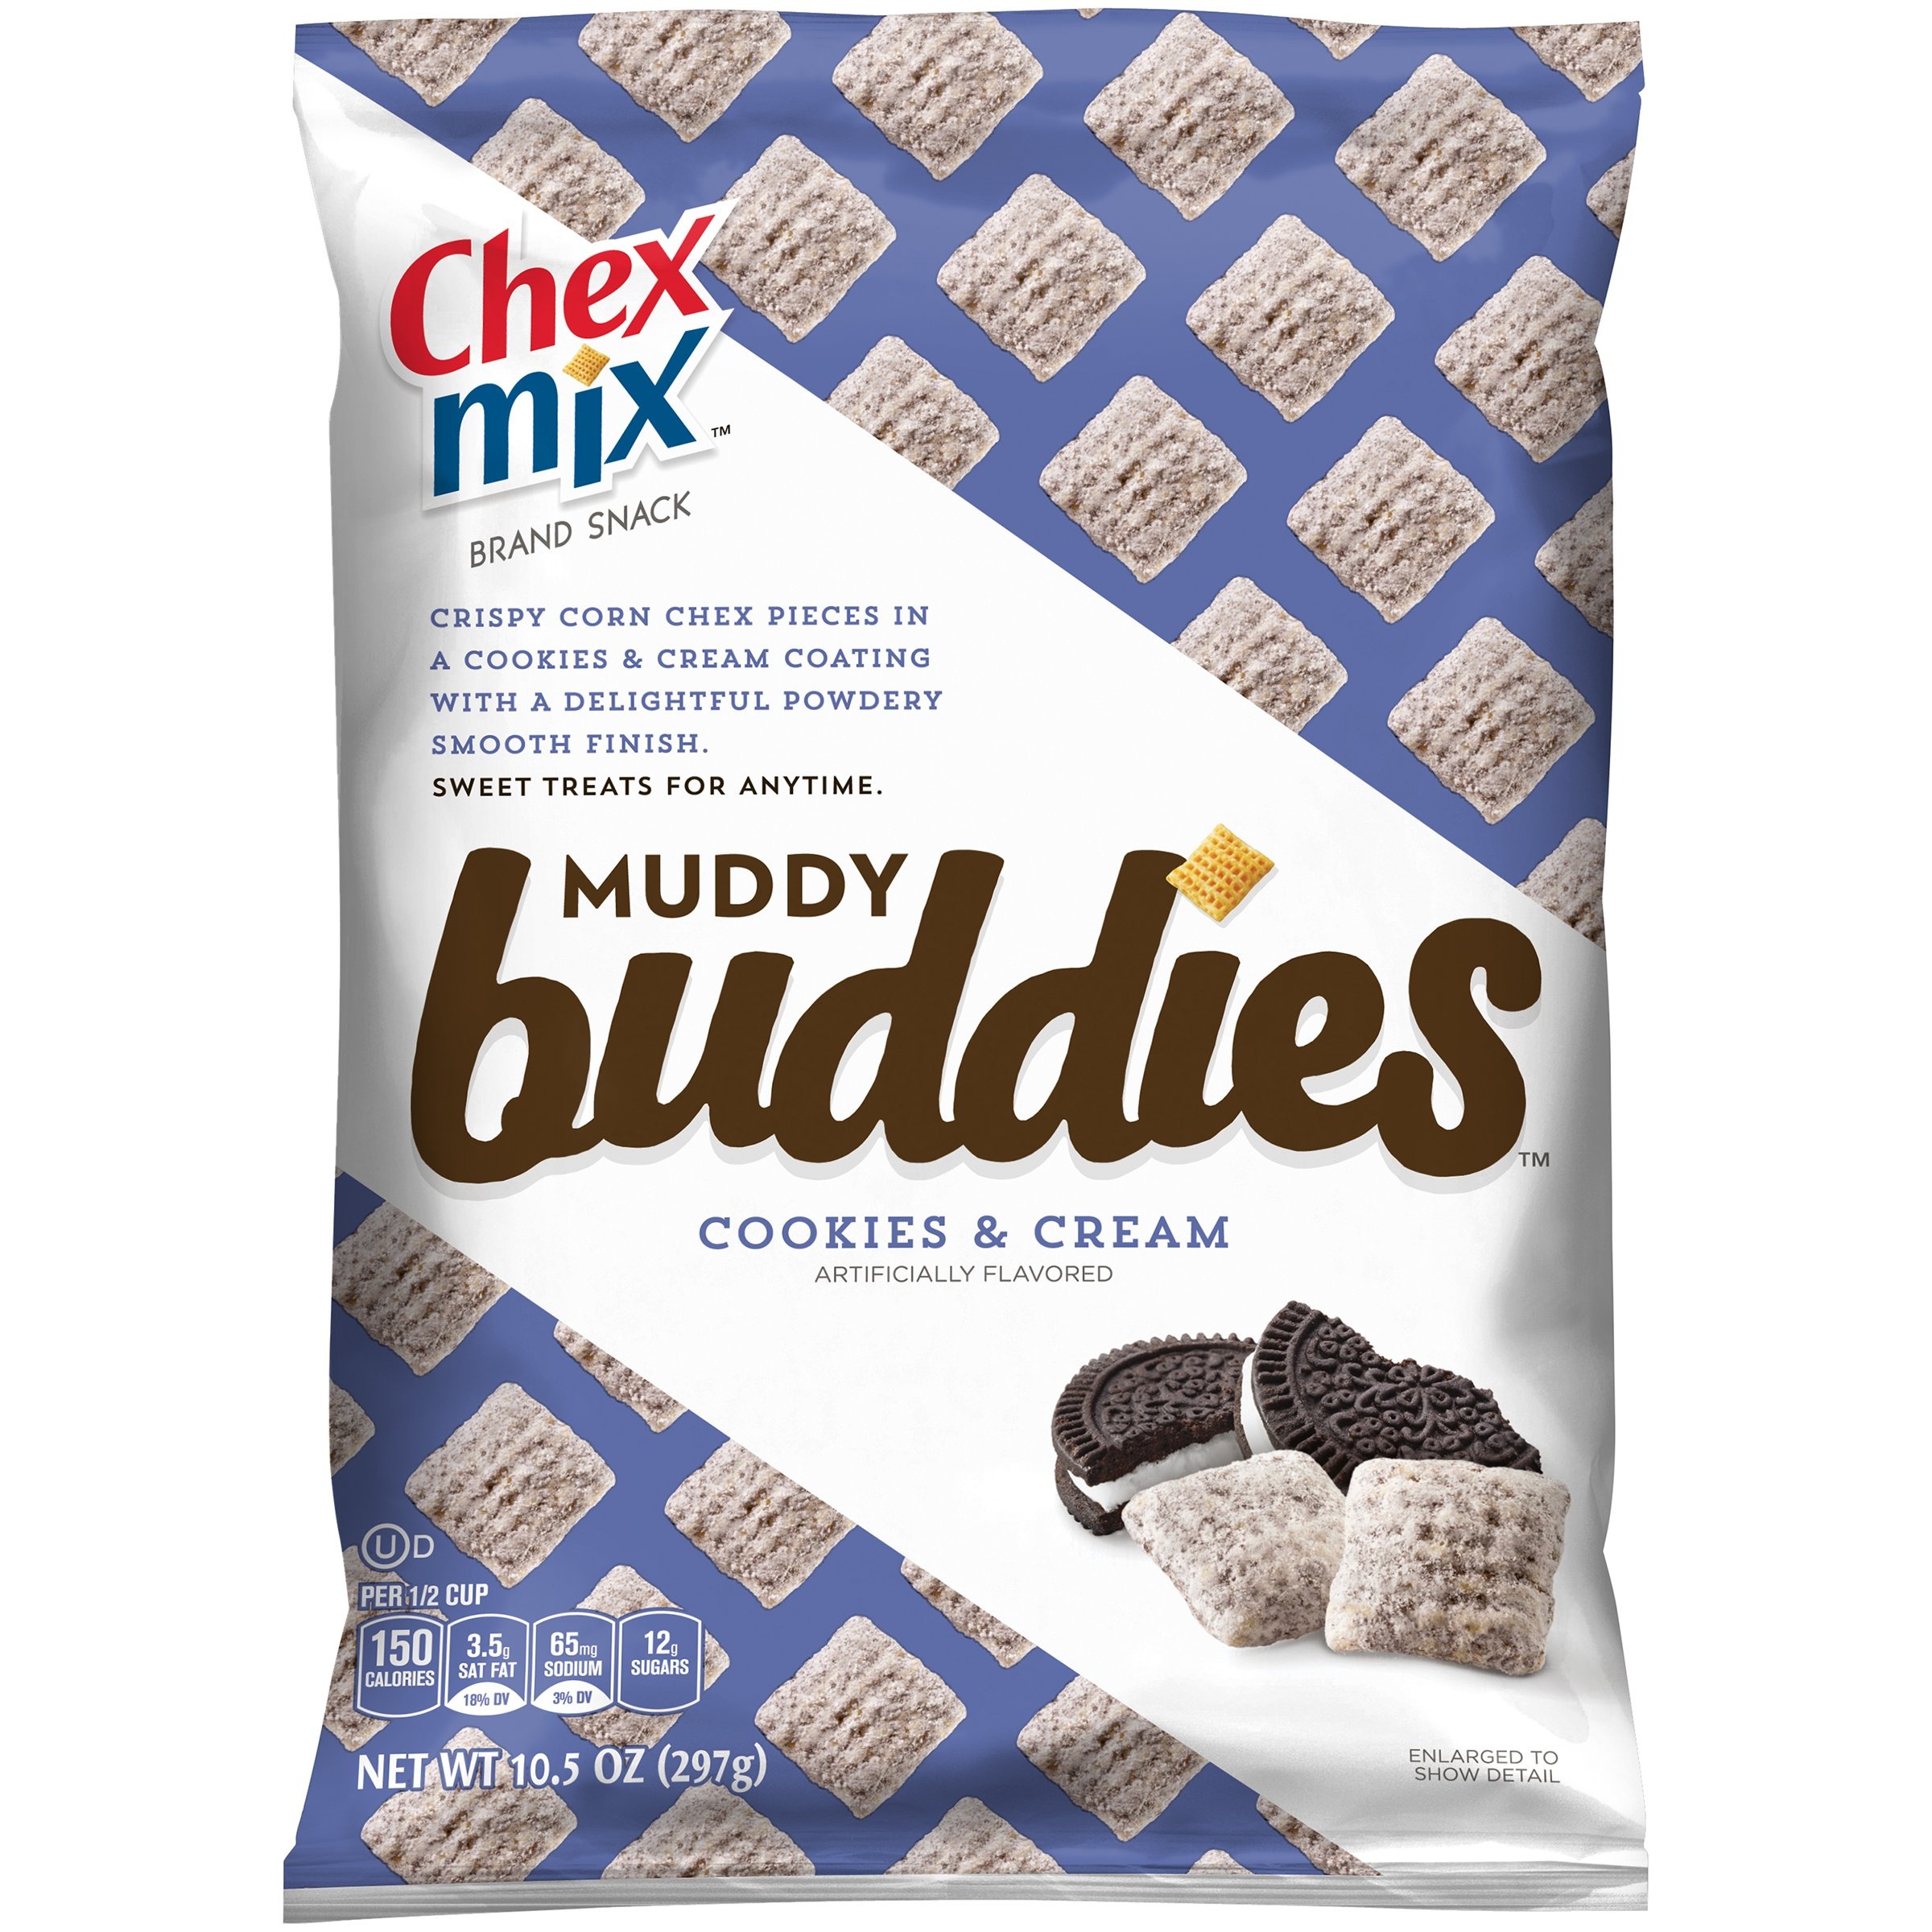
Item Name: Chex Muddy Buddies Snack Mix, Cookies/Cream, 10.5 Ounce
Bullet Point 1: Made with real cookie crumbs
Bullet Point 2: 60 percent less fat than regular potato chips
Bullet Point 3: Kosher dairy
Value: 10.5
Unit: oz

Price: 7.8